Heathkit H8

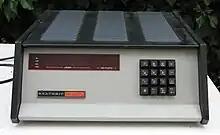
First eight-bit Heathkit H8 computer

Heathkit's H8 is an Intel 8080A-based microcomputer sold in kit form starting in 1977. The H8 is similar to the S-100 bus computers of the era, and like those machines is often used with the CP/M operating system on floppy disk.